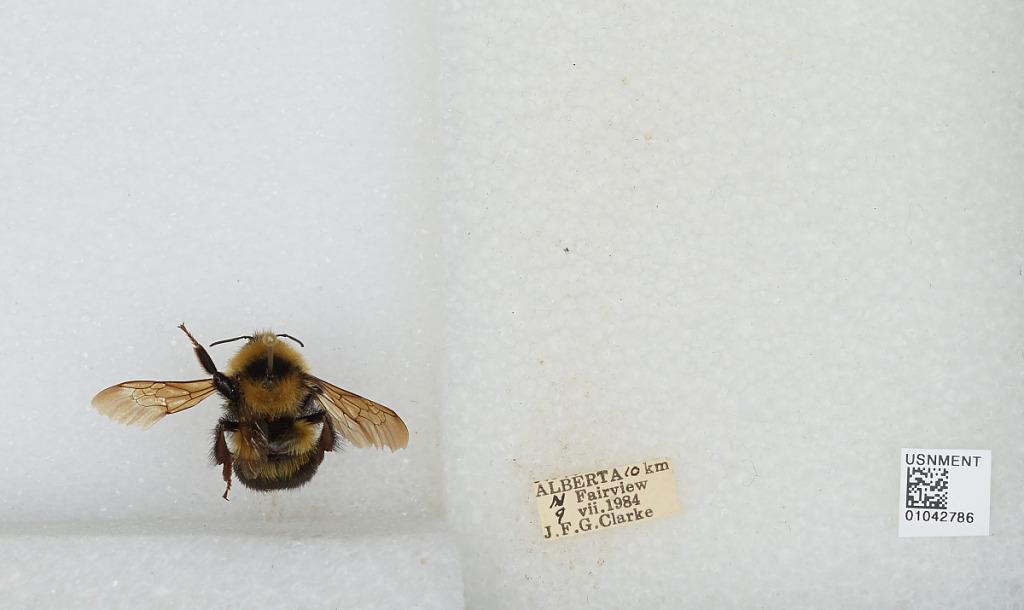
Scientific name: Bombus sp.
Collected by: J. Clarke
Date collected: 1984-7-9
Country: Canada
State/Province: Alberta
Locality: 10 km North of Fairview
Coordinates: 56.1564, -118.4